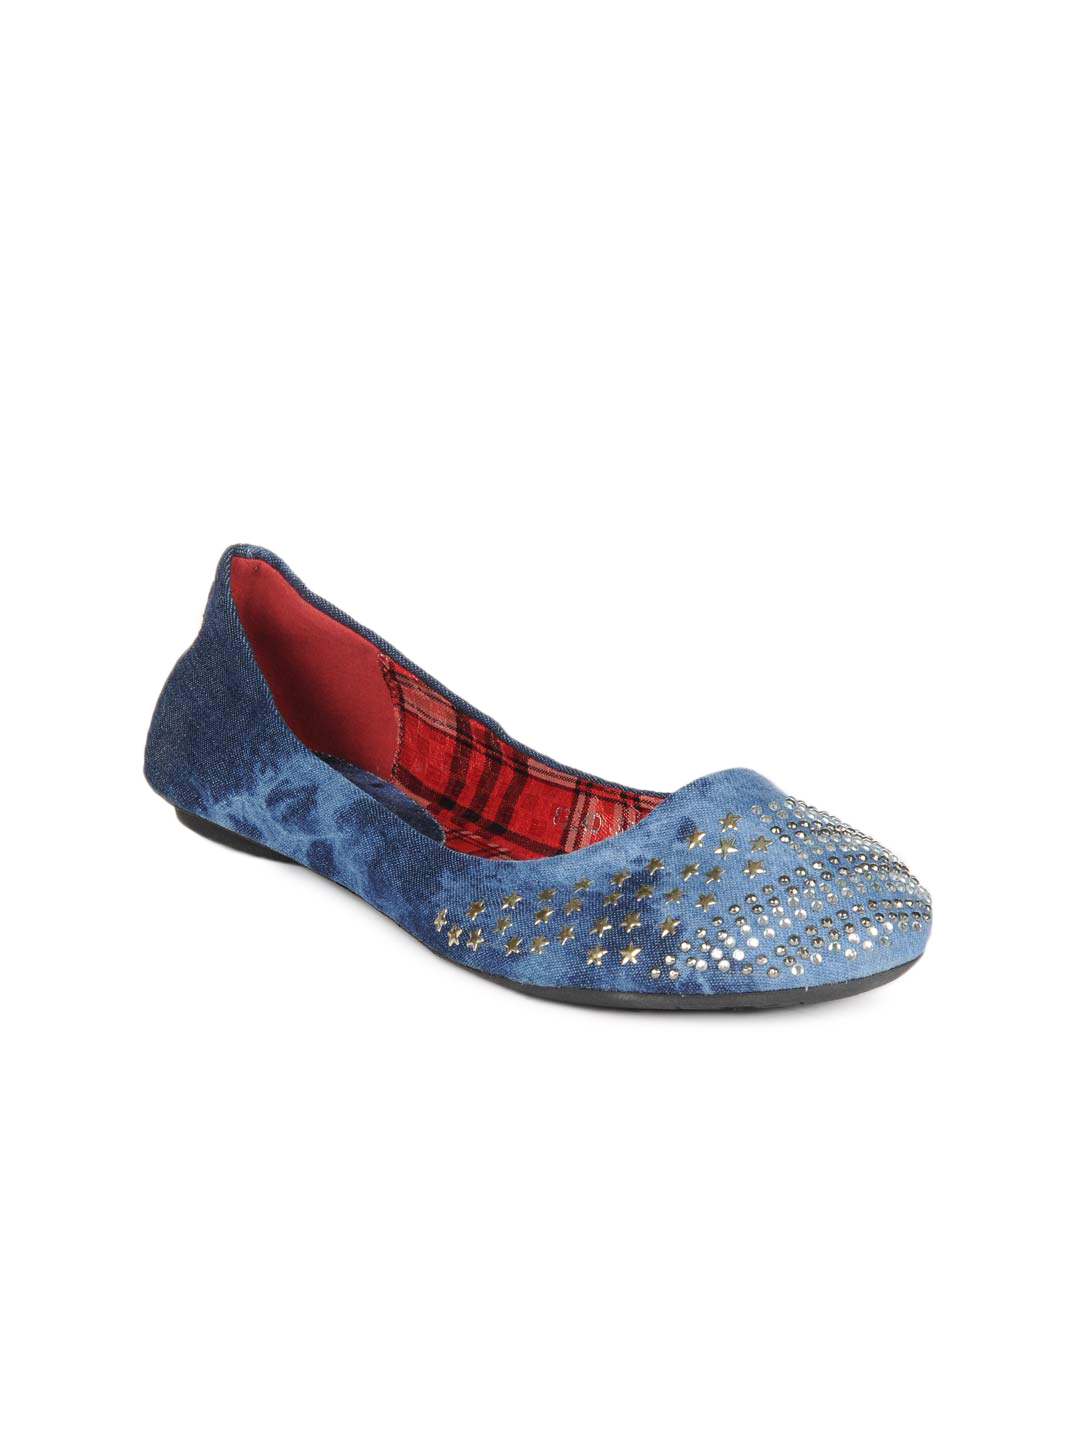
Catwalk Women Blue Shoes
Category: Footwear / Shoes / Flats
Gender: Women
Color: Blue
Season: Winter 2015
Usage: Casual